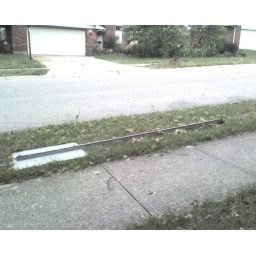
The speed sign in front of my house. Luckily it did not fly into Devin's truck